British Rail Mark 5 (CAF)

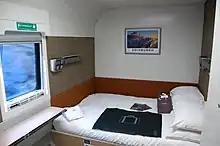
Sleeping suite.

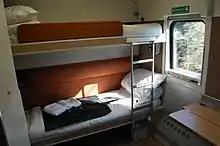
Accessible room.

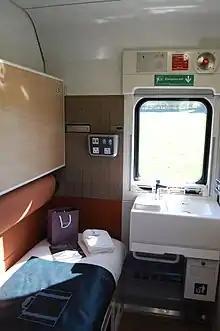
Club room.

The British Rail Mark 5 is the designation given to locomotive-hauled rail carriages built by Spanish manufacturer CAF for operation with Caledonian Sleeper.